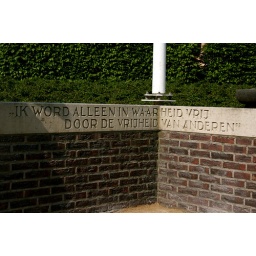
Ik word alleen in waarheid vrij door de vrijheid van anderen